Southern Italy

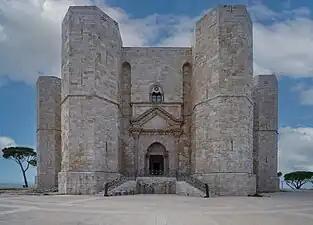
Castel del Monte, built by Frederick II between 1240 and 1250 in Andria, Apulia

In Sicily, King Frederick II endorsed a deep reform of the laws culminating with the promulgation of the Constitutions of Melfi (1231, also known as "Liber Augustalis"), a collection of laws for his realm that was remarkable for its time and a source of inspiration for a long time afterward. It made the Kingdom of Sicily a centralised state and established the primacy of written law. With relatively small modifications, the" Liber Augustalis" remained the basis of Sicilian law until 1819. His royal court in Palermo from around 1220 to his death saw the first use of a literary form of an Italo-Romance language, Sicilian, which had a significant influence on what was to become the modern Italian language. He also built the Castel del Monte and in 1224 founded the University of Naples, now called, after him, Università Federico II.